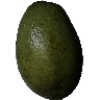
Label: Avocado 1